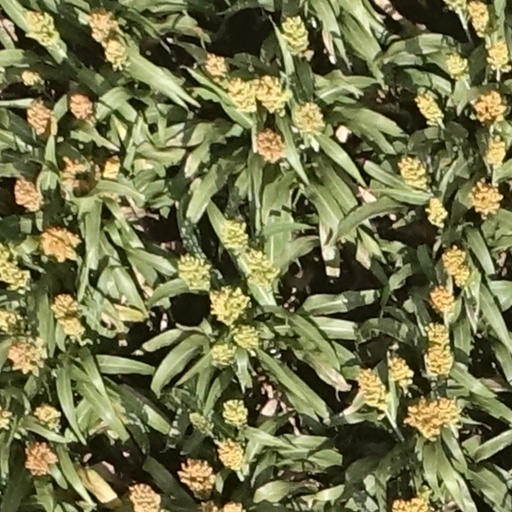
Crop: sorghum